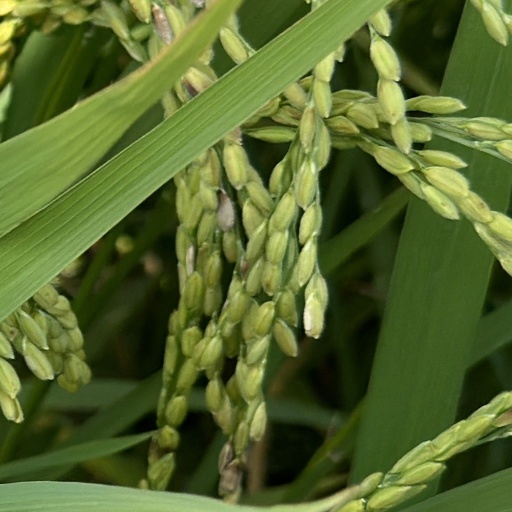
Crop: rice